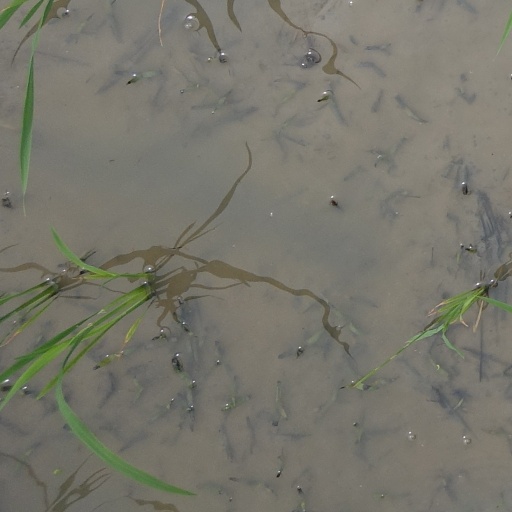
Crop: rice